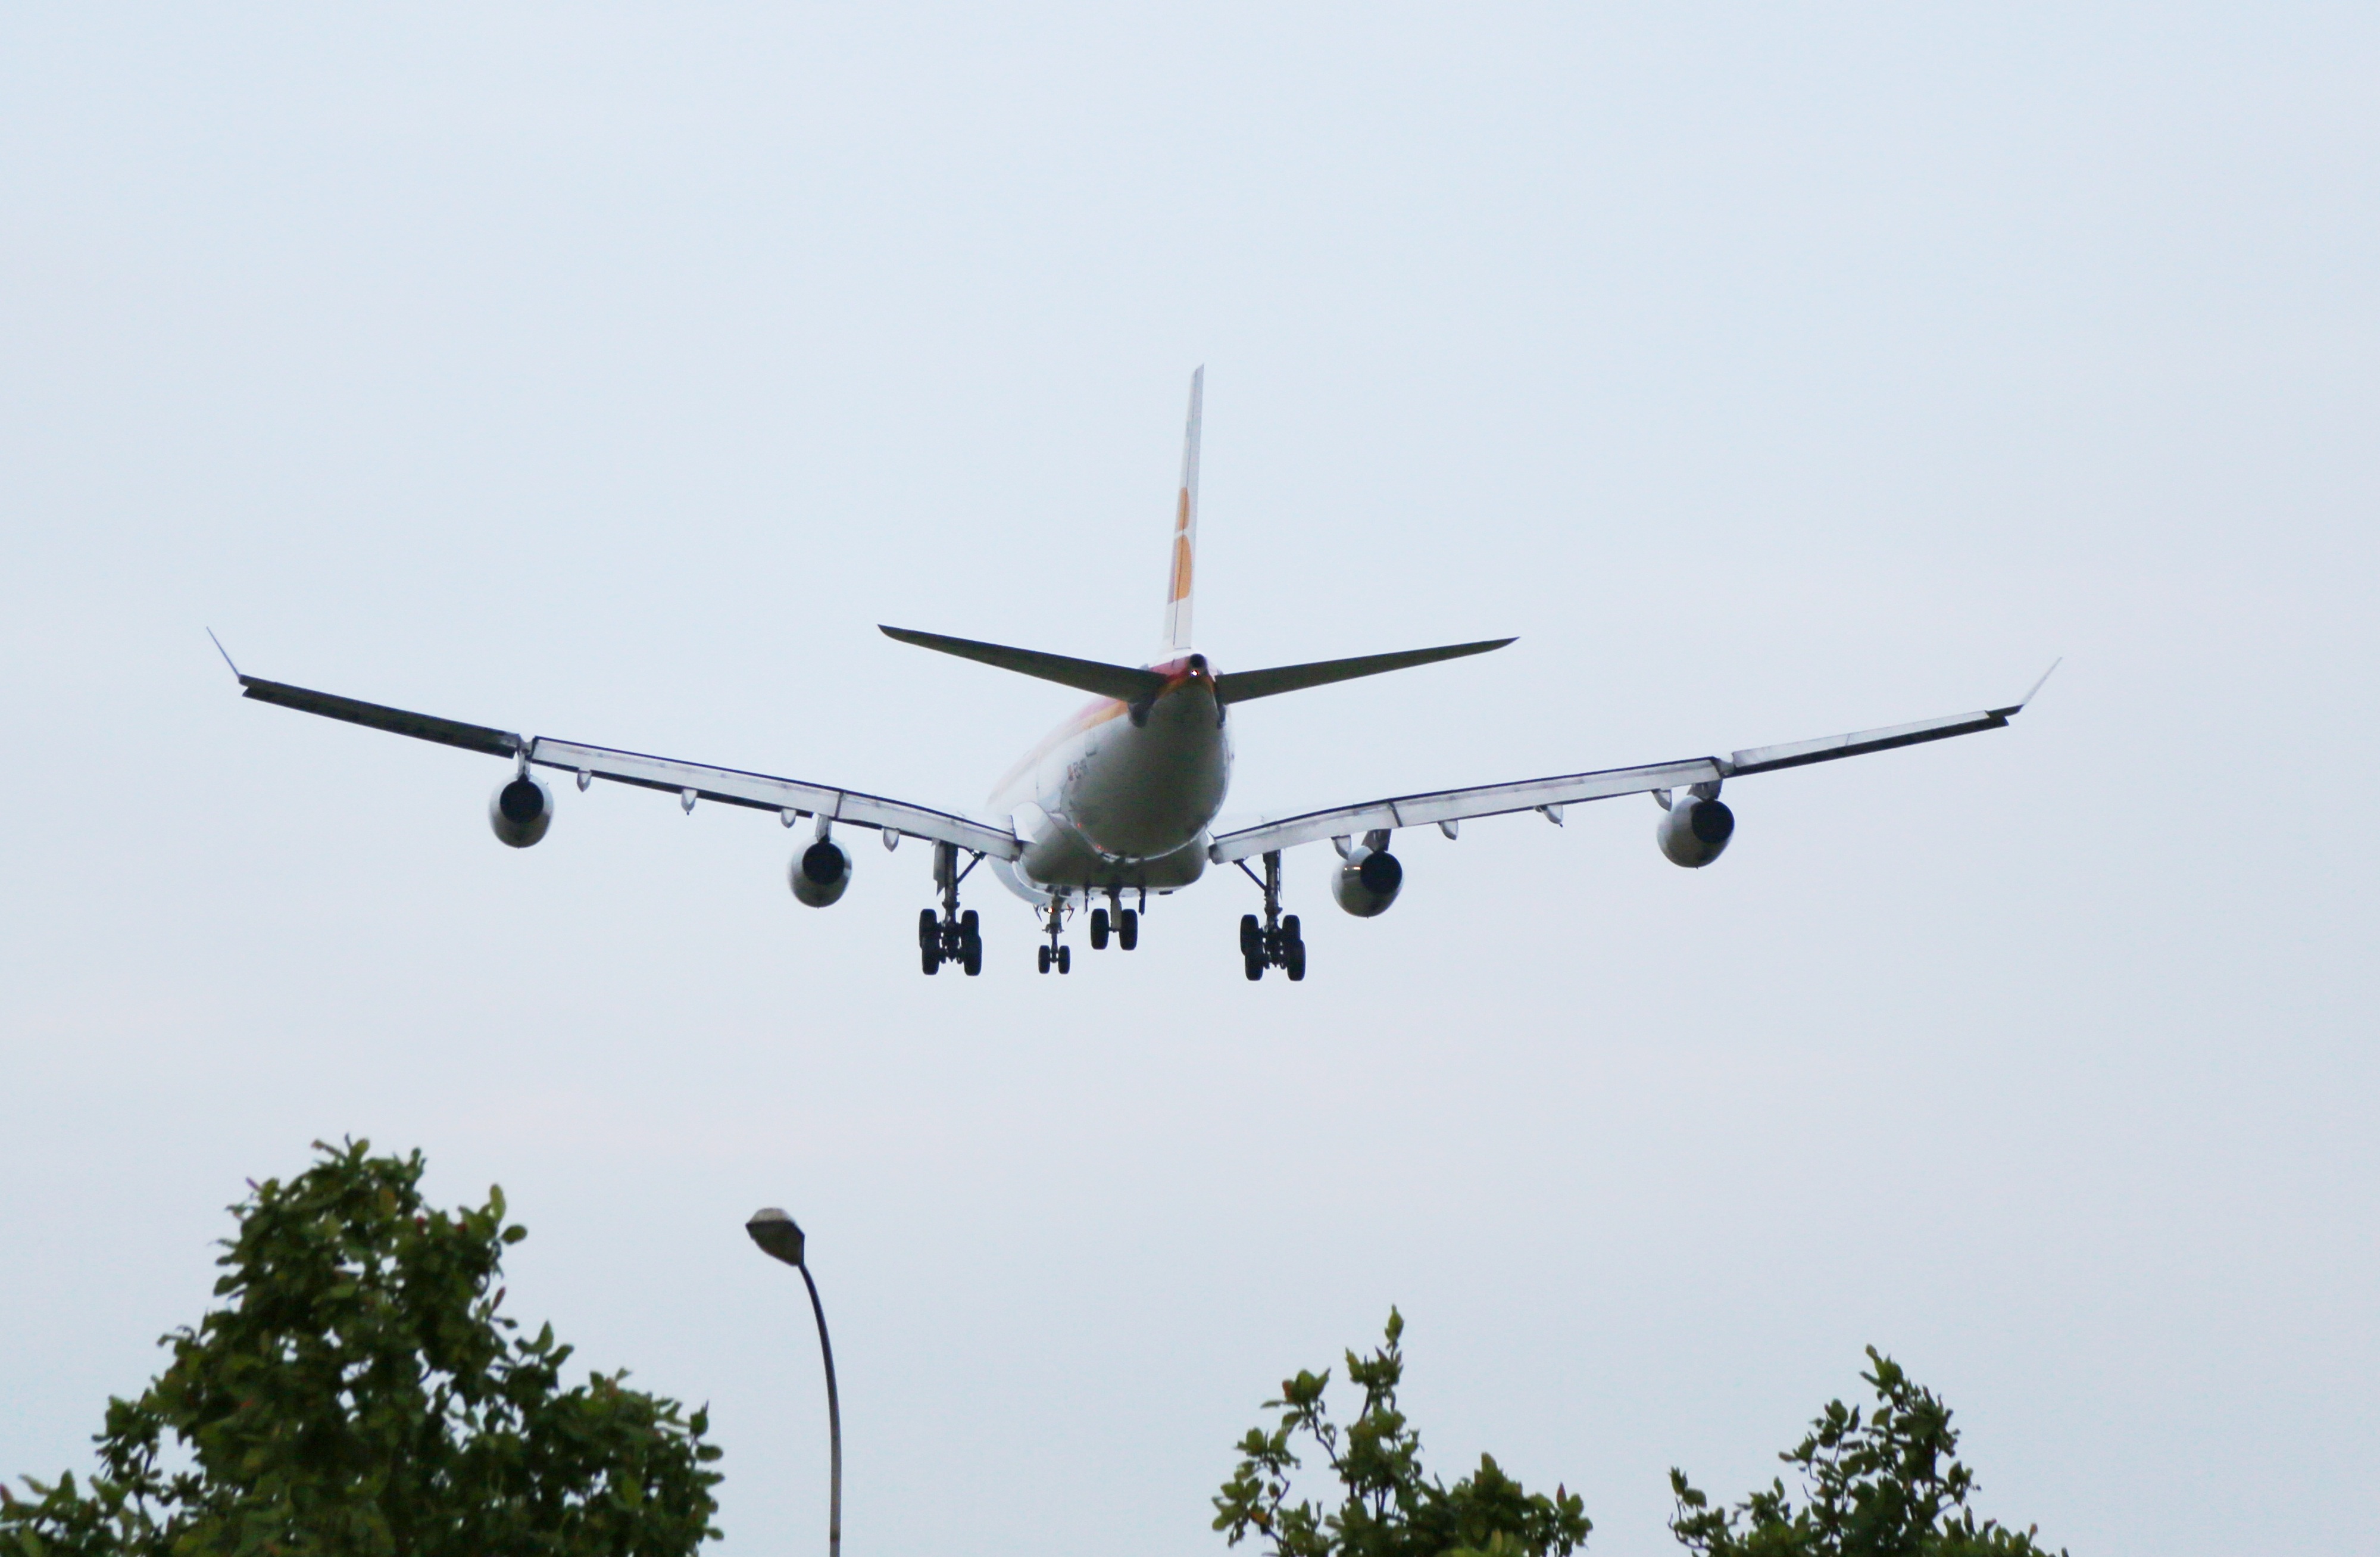
wing, cloud, sky, air, flying, fly, airport, airplane, plane, aircraft, vehicle, airline, aviation, flight, ride, trip, international, clouds, airliner, motor, giant, portugal, commercial, airbus, brazil, landing, boeing, takeoff, take off, air transport, air force, jet aircraft, airbus a330, boeing 777, 4 turbines, airport sao paulo, air travel, atmosphere of earth, wide body aircraft, narrow body aircraft